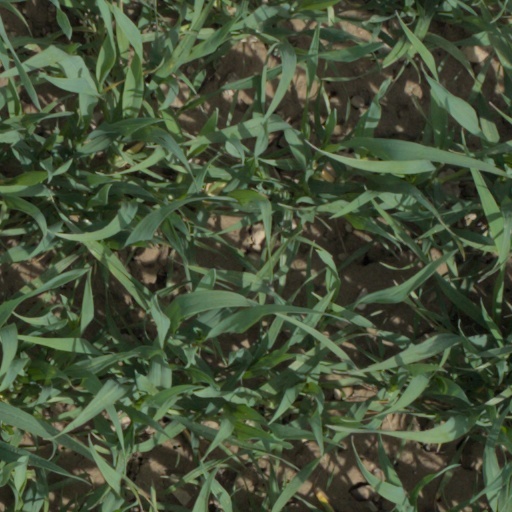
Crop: wheat